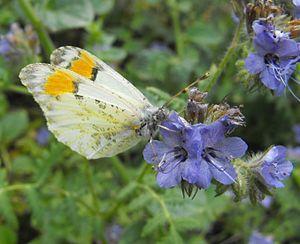
Anthocharis cethura est un insecte lépidoptère de la famille des Pieridae de la sous-famille des Pierinae et du genre Anthocharis.